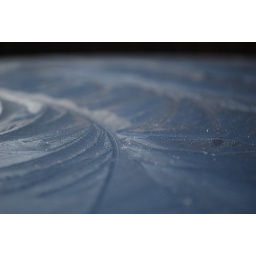
My car roof on a cold morning in NZ